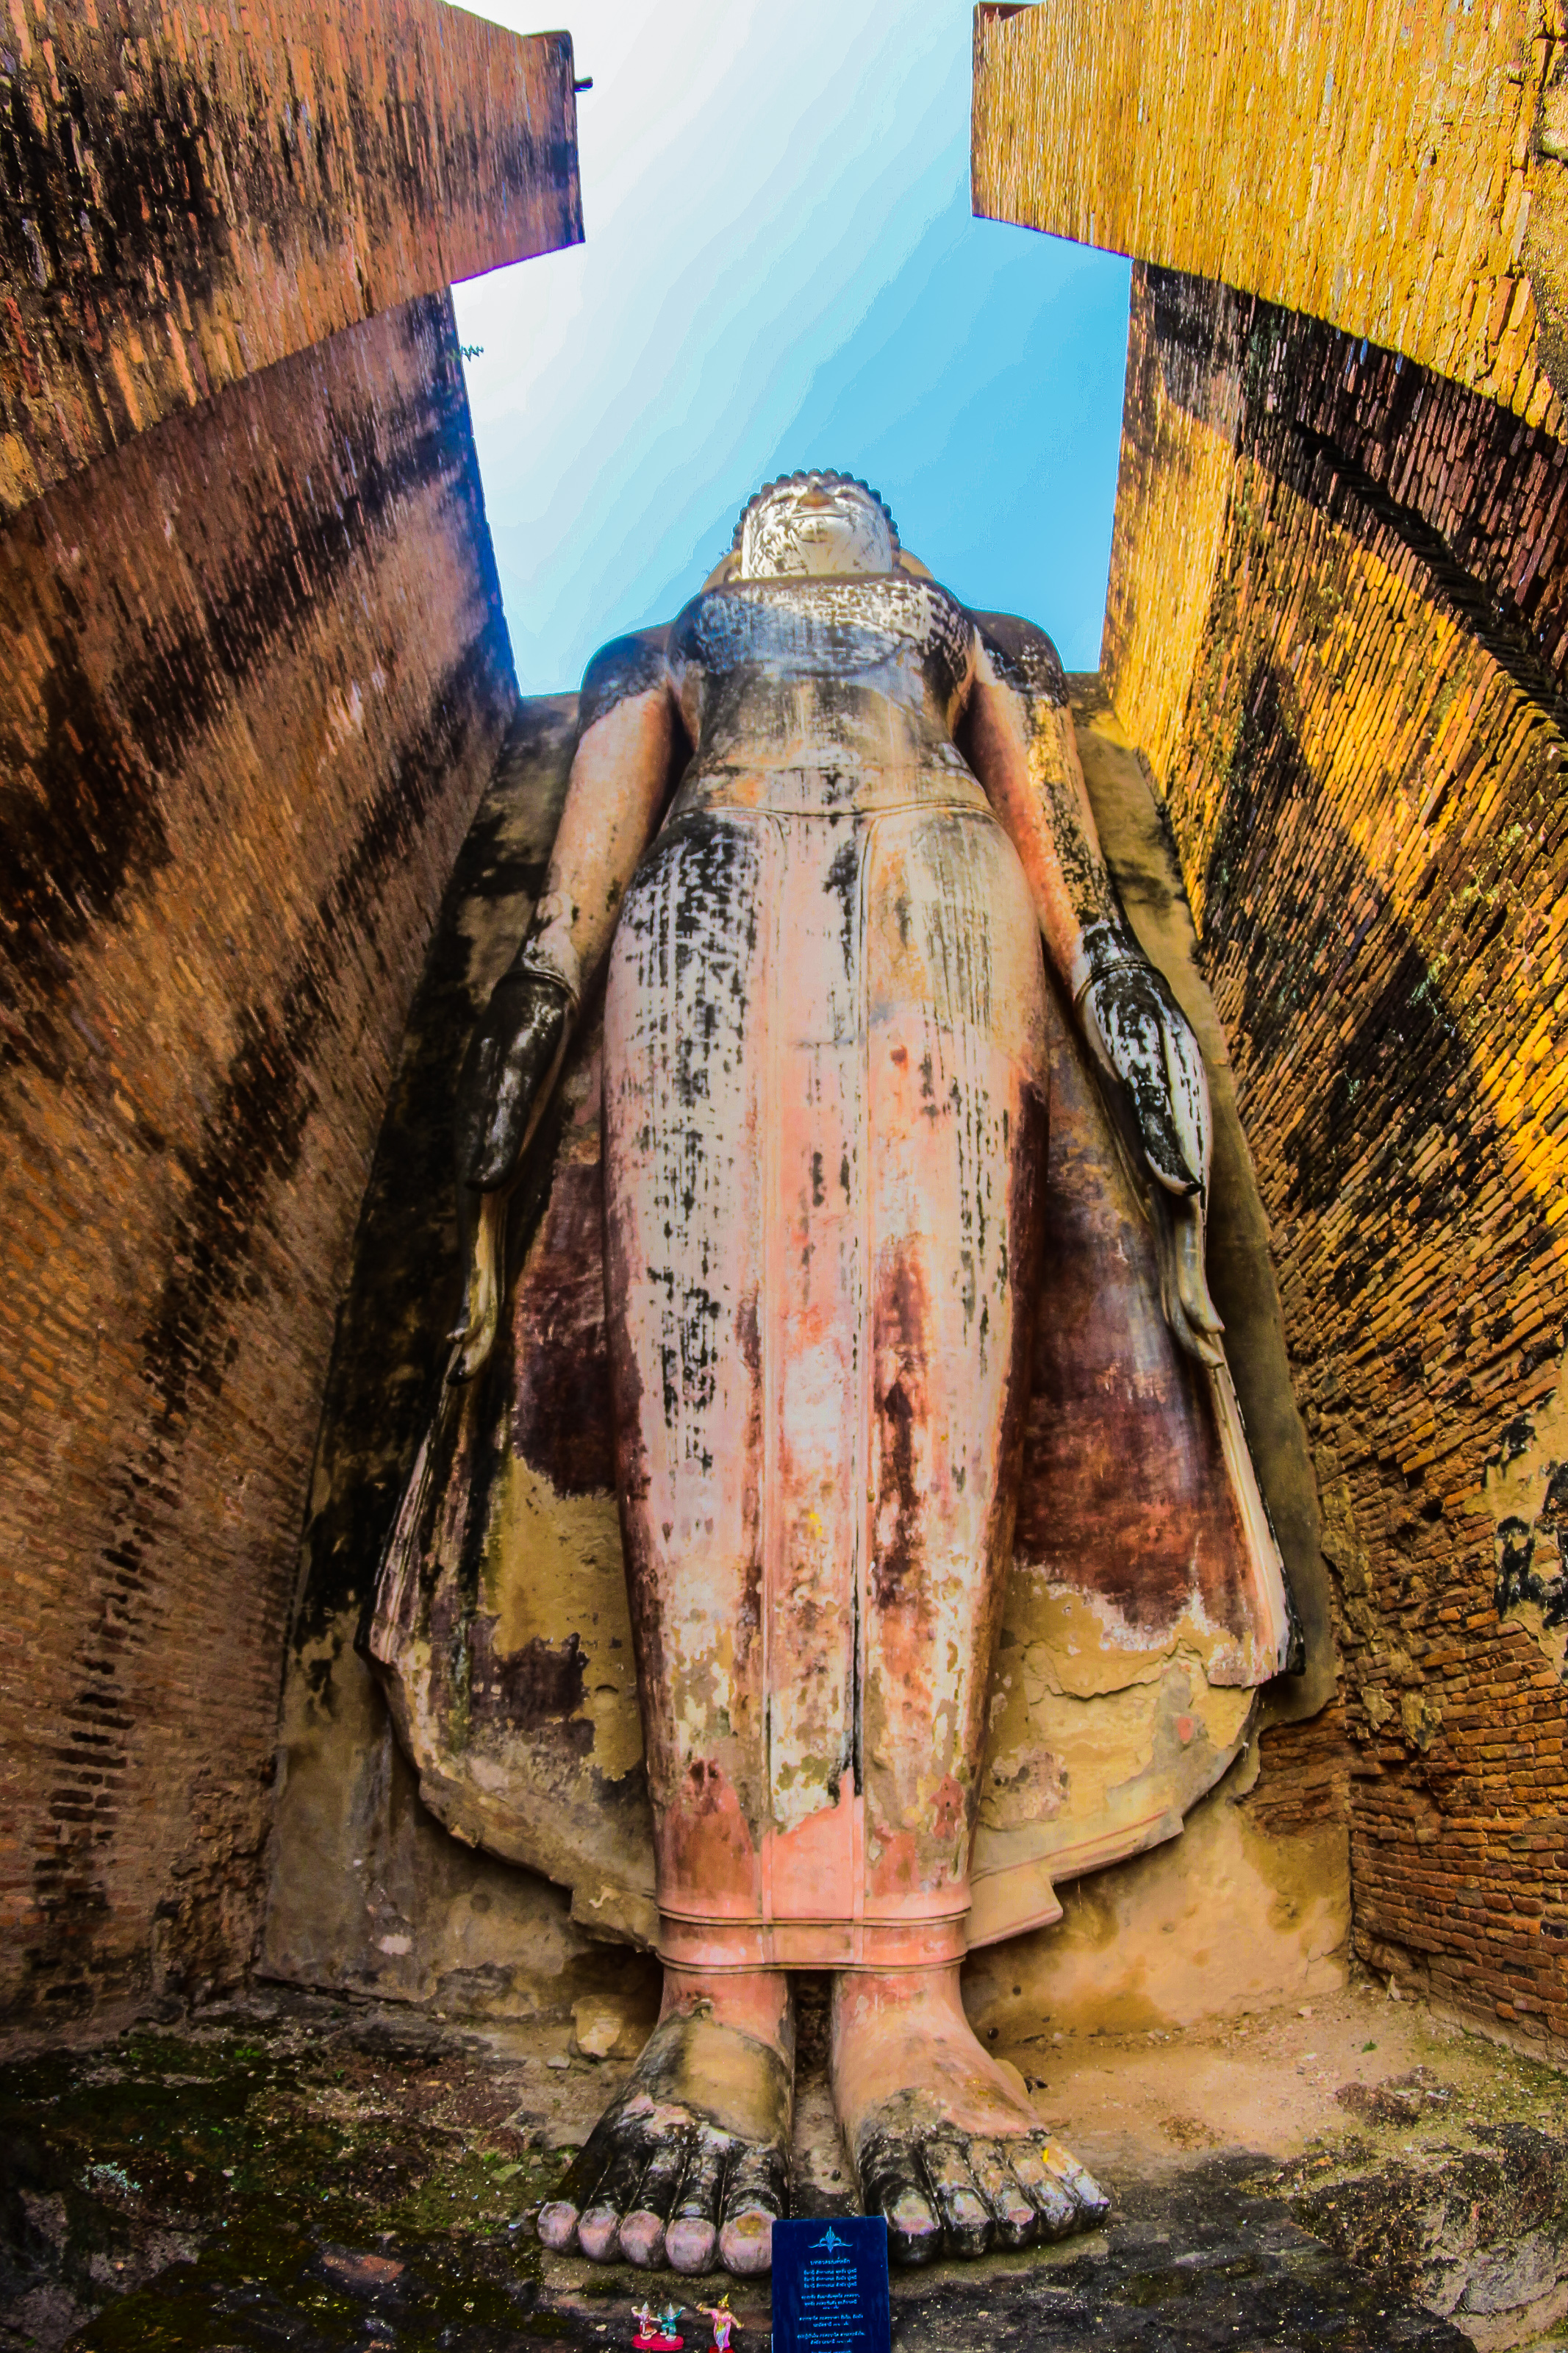
ancient, archeology, architecture, art, asia, buddha, buddhism, buddhist, civilization, cultural, culture, destination, east, famous, heritage, historical, history, landmark, meditation, old, pagoda, park, religion, ruin, scene, sculpture, seated, siam, site, southeast, statue, stone, sukhothai, symbols, temple, thai, thailand, thailand temple, tourism, tourist, traditional, travel, unesco, wat, worship, wall, yellow, illustration, visual arts, stock photography, painting, graffiti